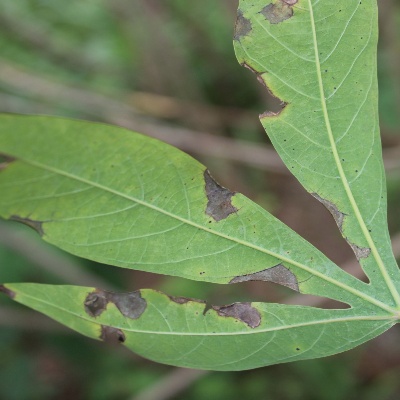
Crop: Cassava
Condition: brown spot